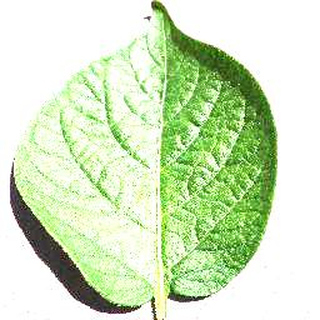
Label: healthy_potato